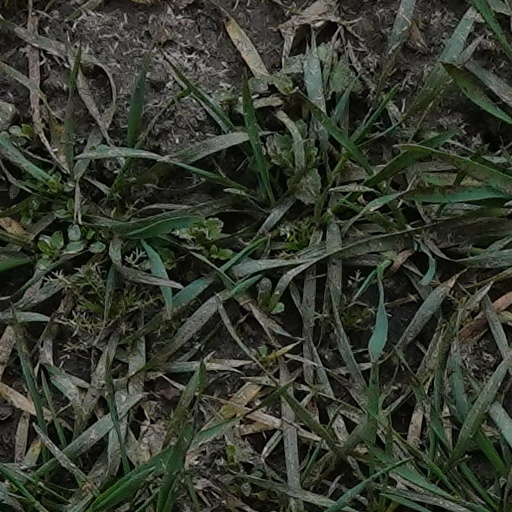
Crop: wheat